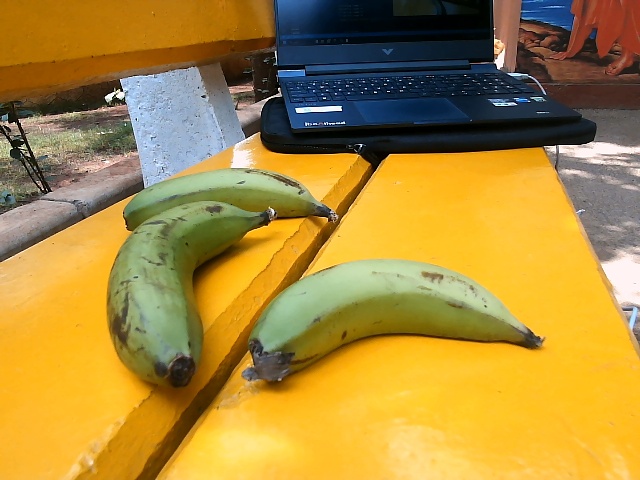
Label: Raw_Banana